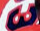
Number: 3